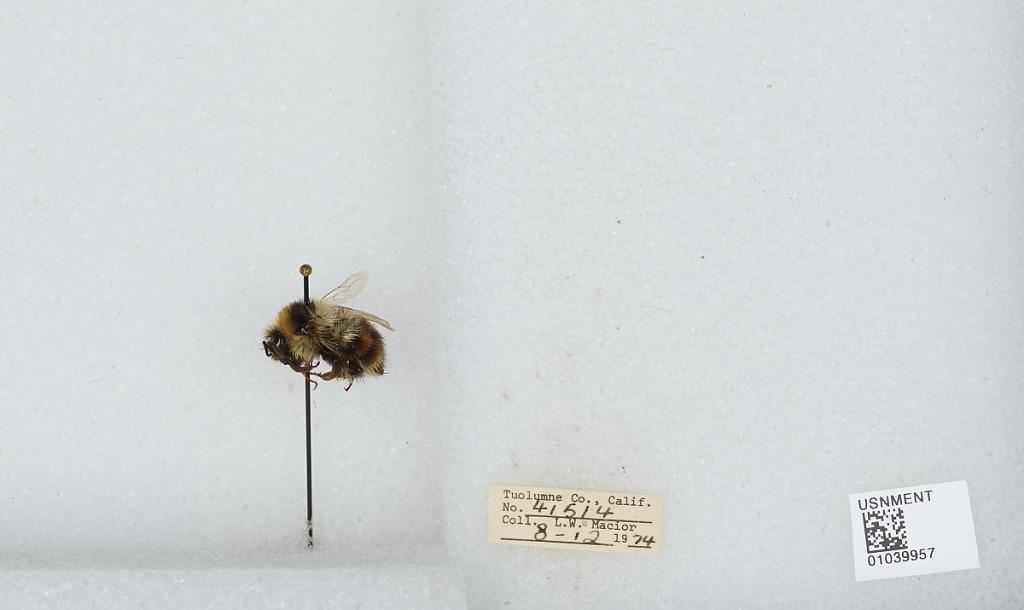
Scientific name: Bombus (Cullumanobombus) rufocinctus Cresson
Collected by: L. Macior
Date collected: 1974-8-12
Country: United States
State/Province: California
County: Tuolumne
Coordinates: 38.02, -119.93